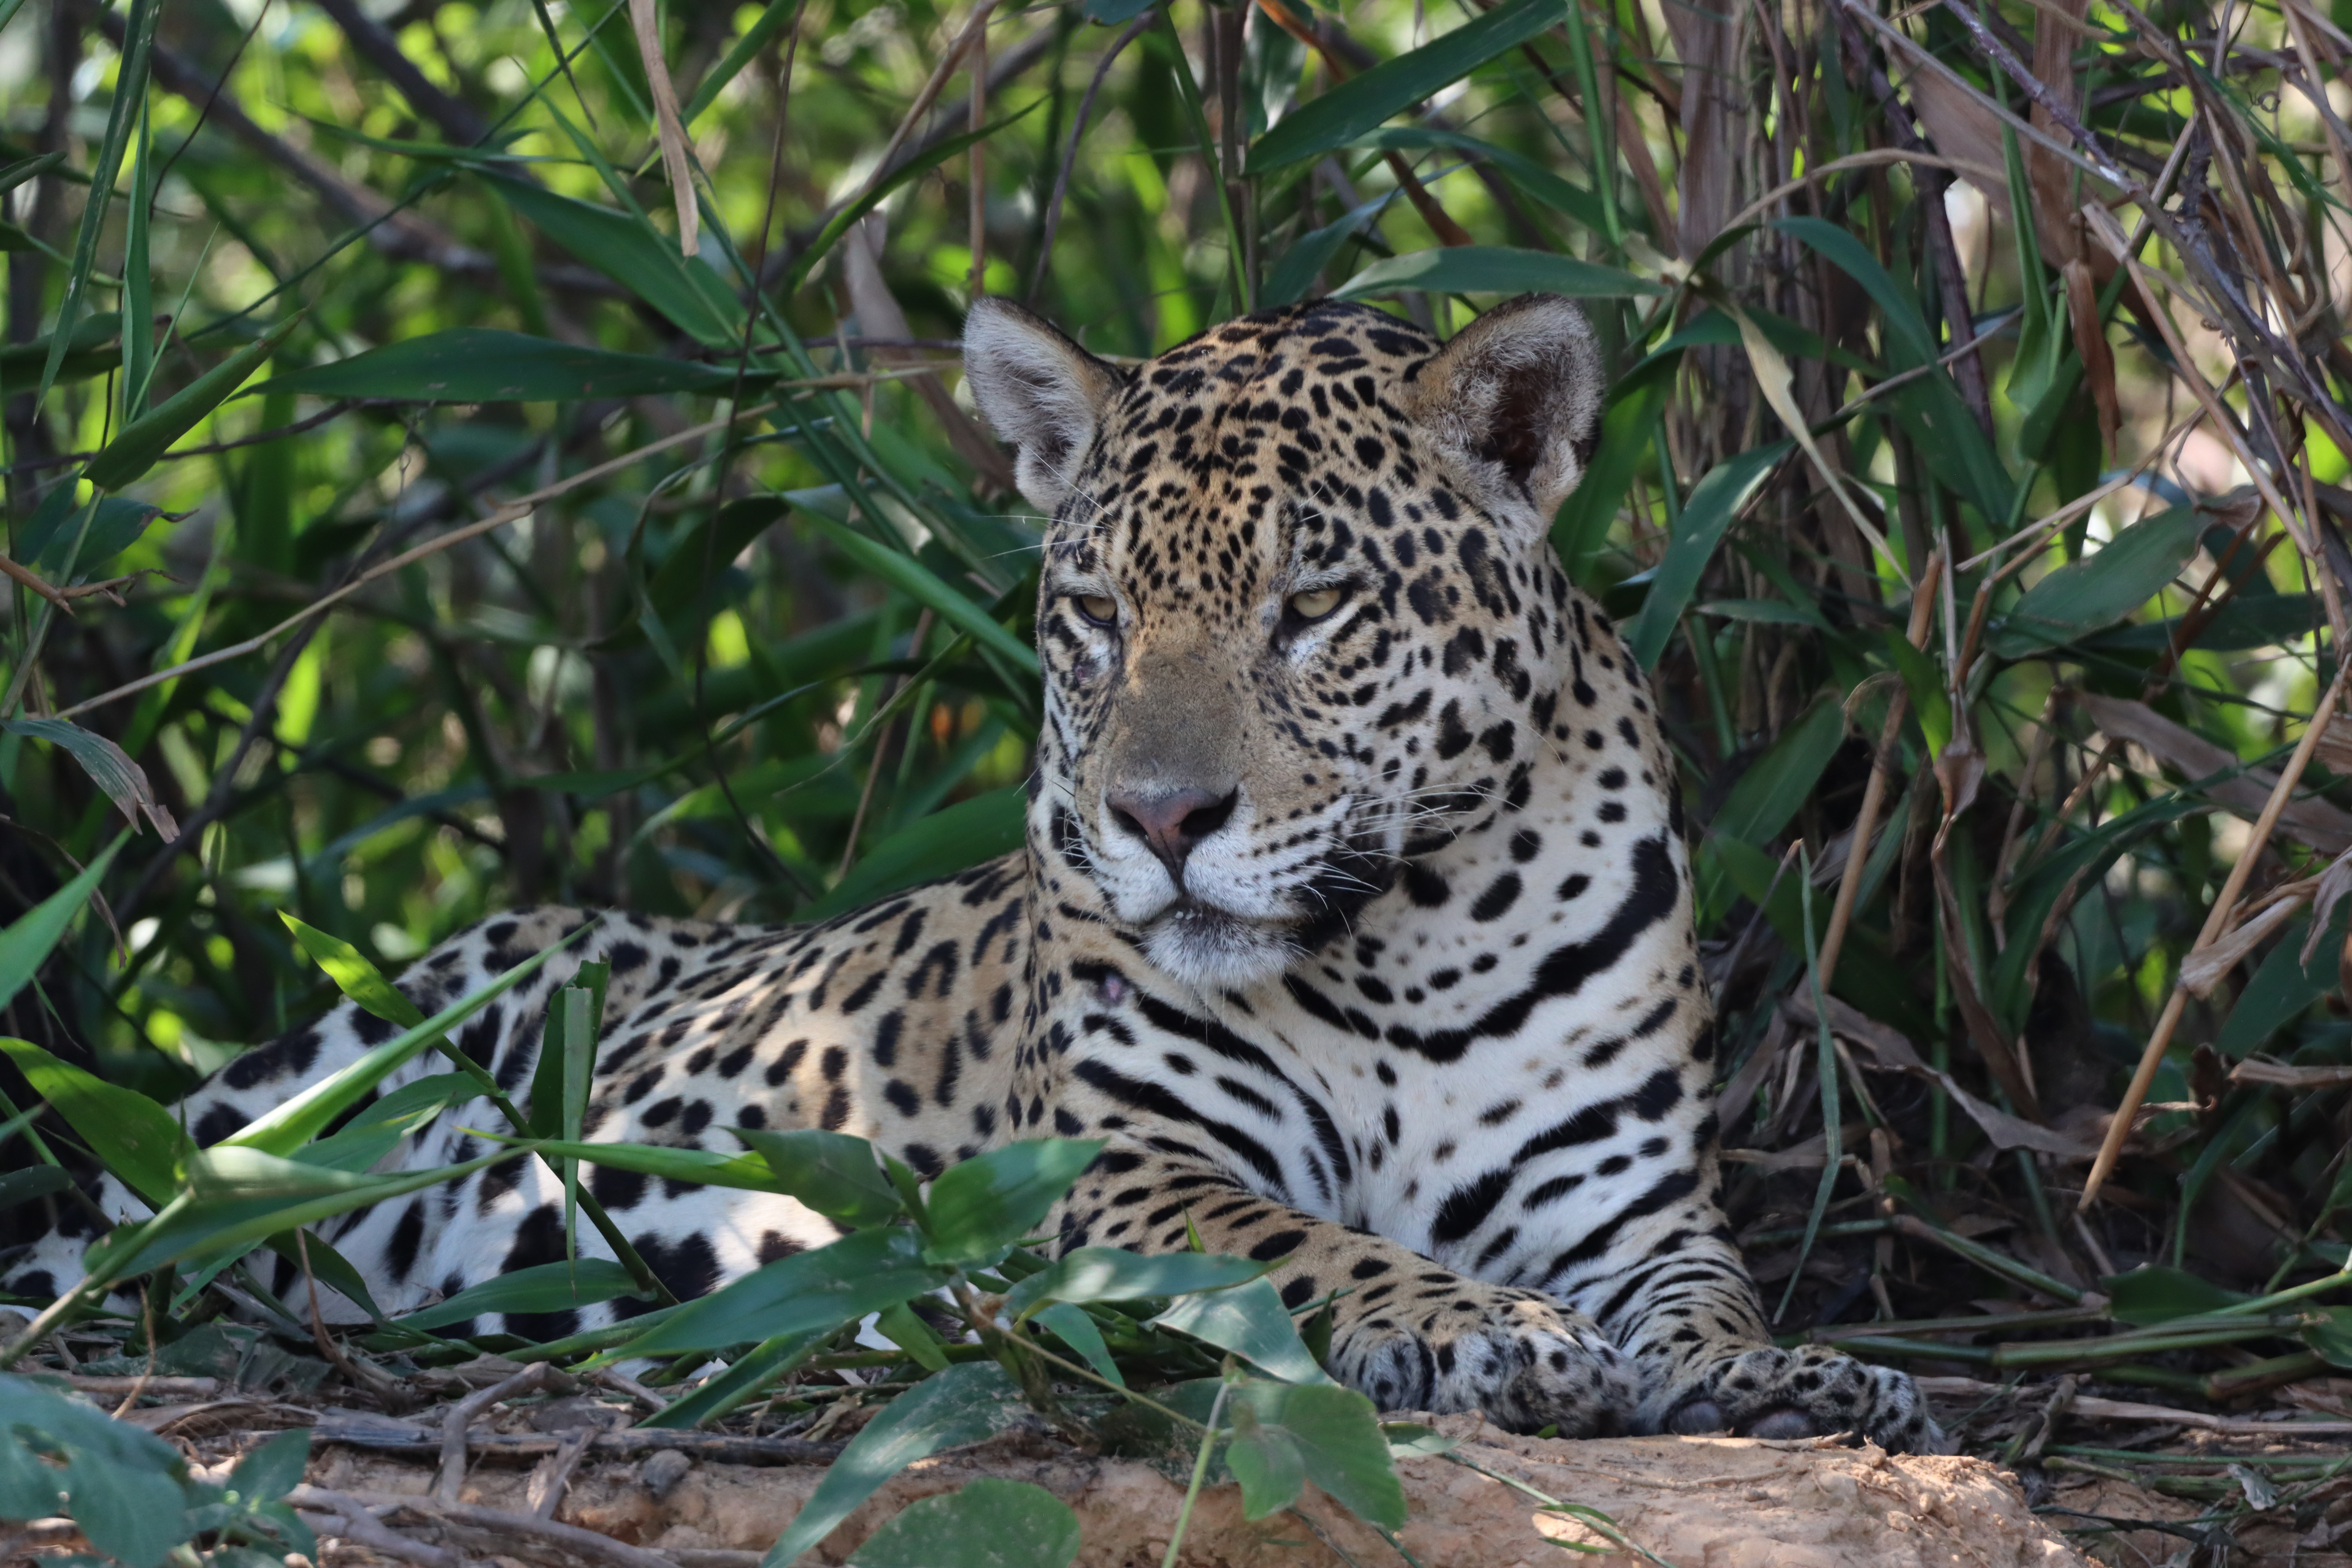
Jaguar: Kamaikua